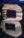
Number: 8